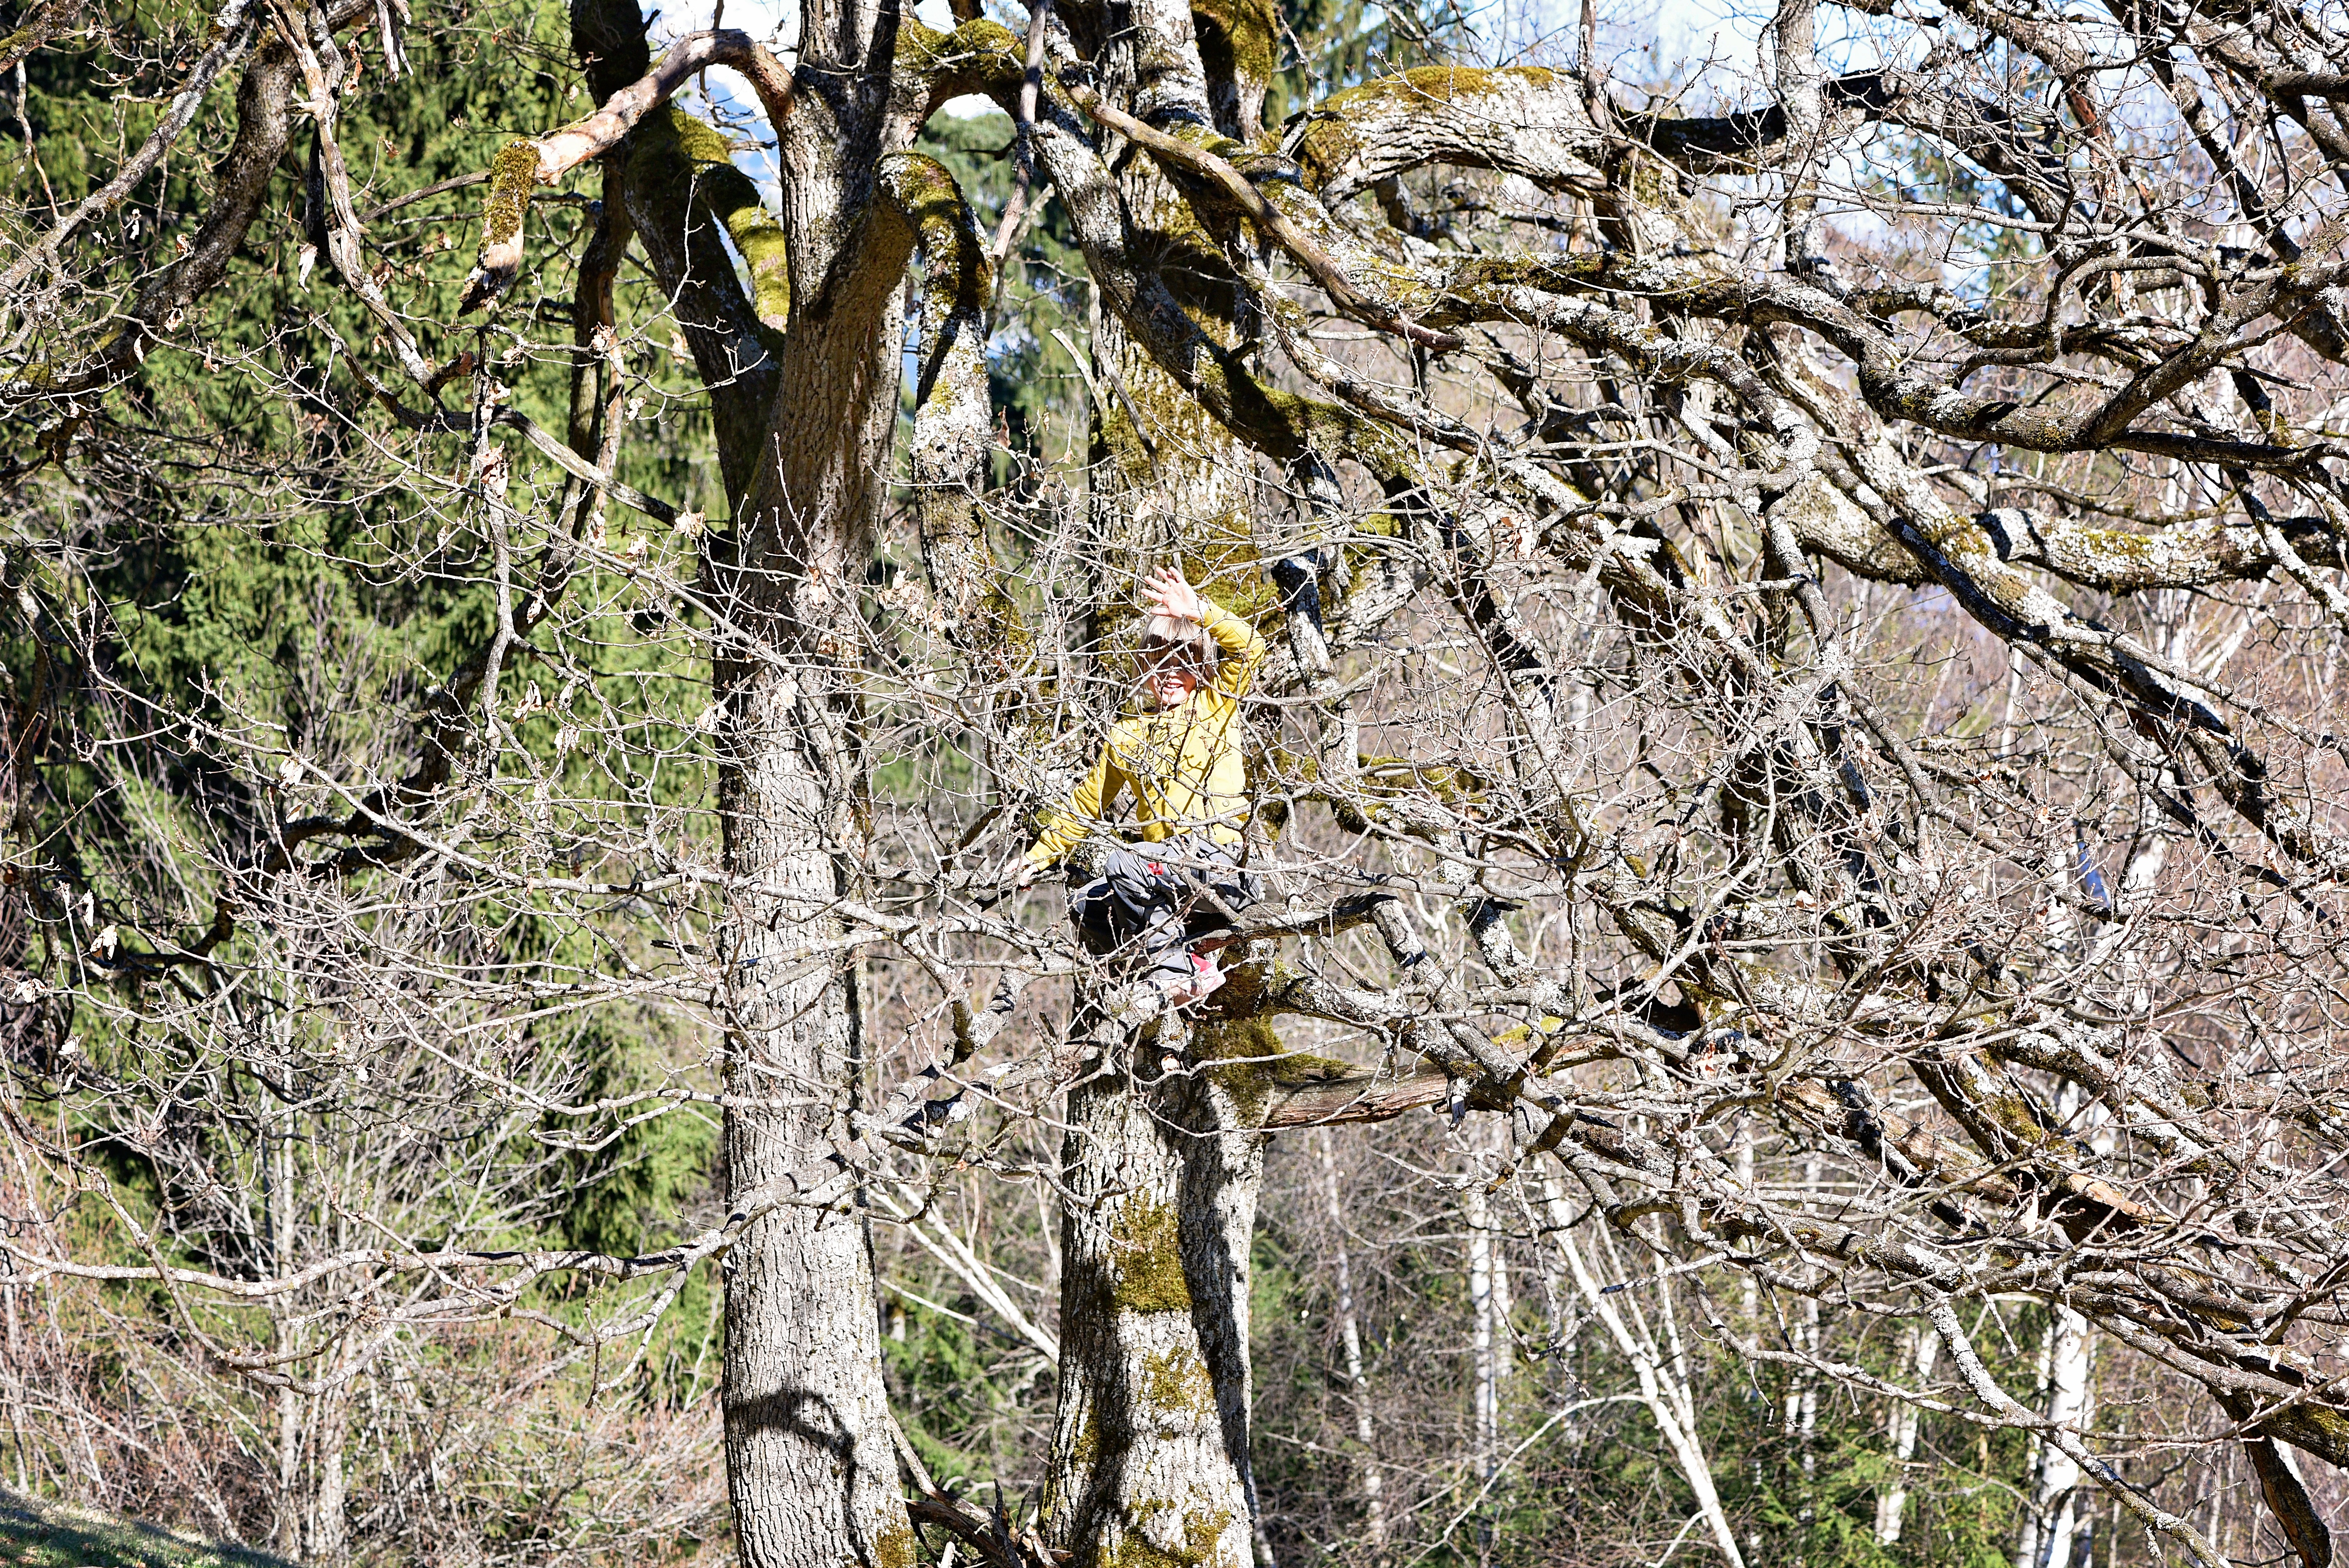
tree, nature, forest, branch, plant, girl, play, flower, trunk, spring, produce, child, flora, climb, out, bare tree, climbing tree, woody plant, land plant